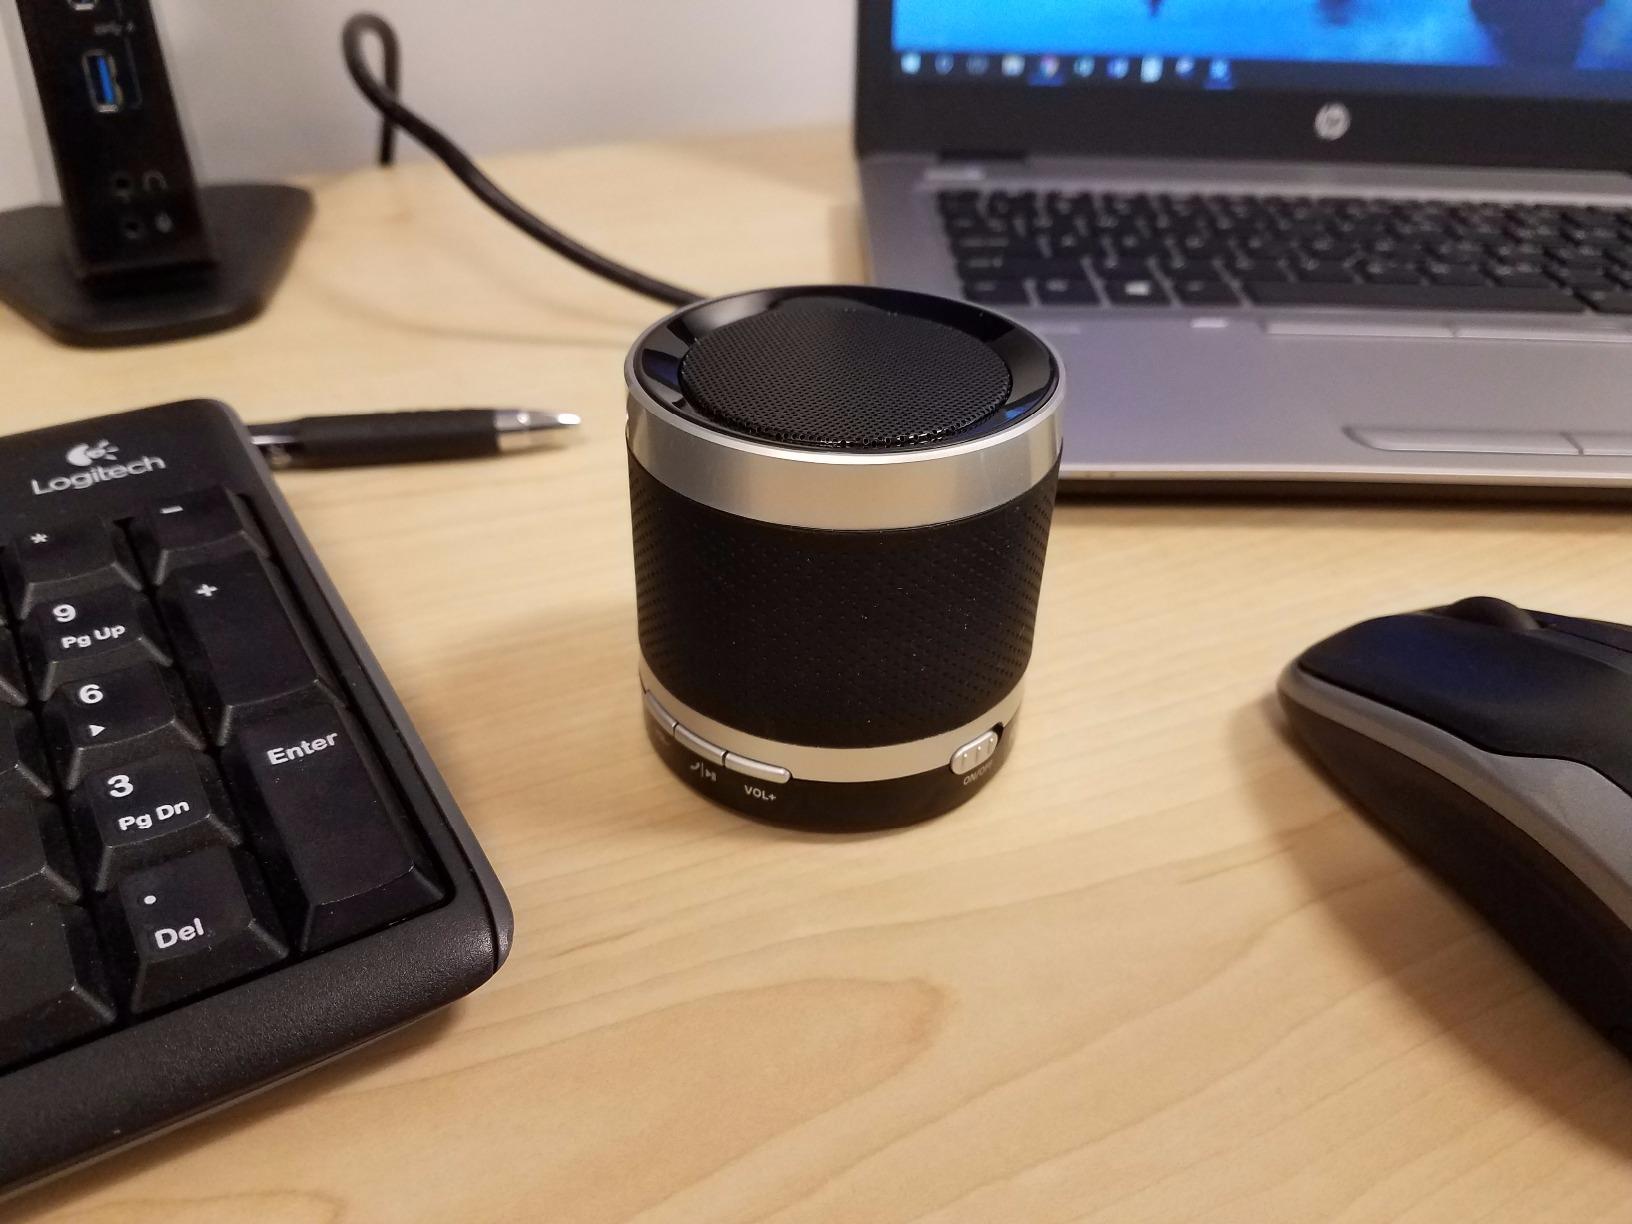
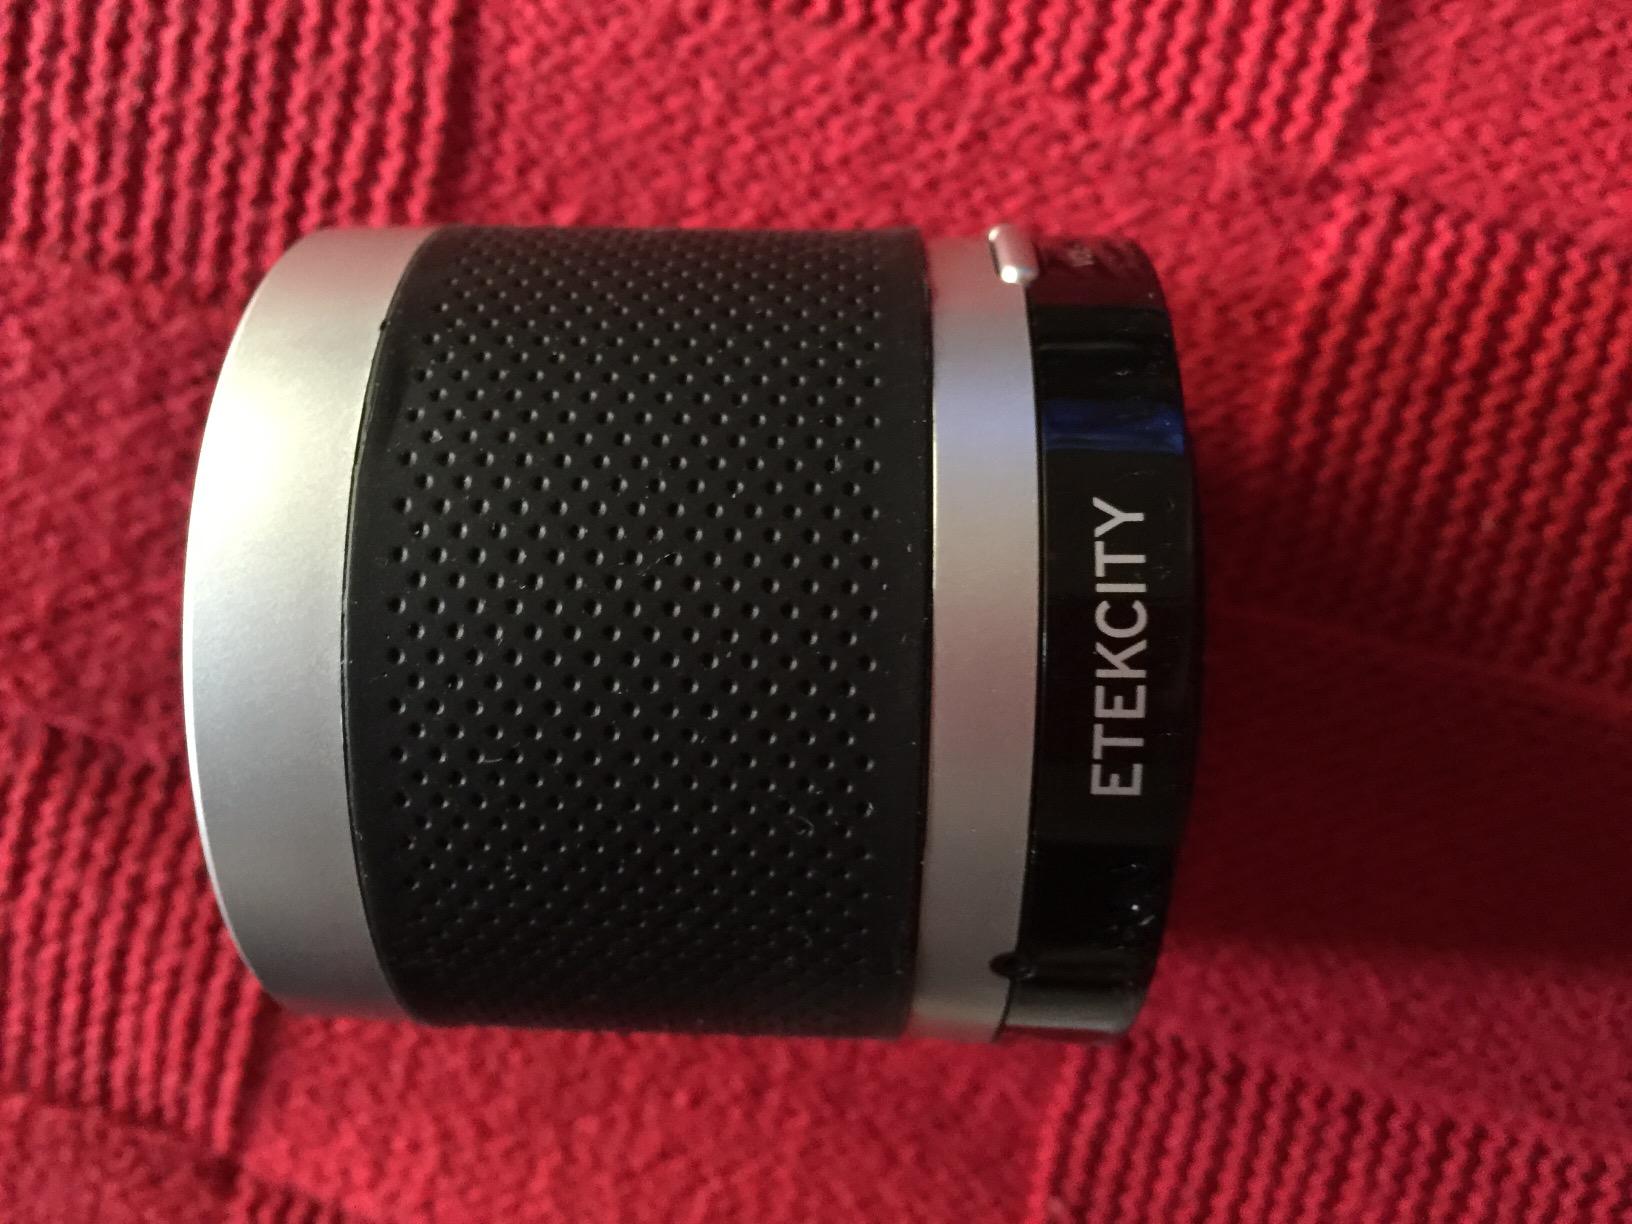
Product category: speaker
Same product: yes